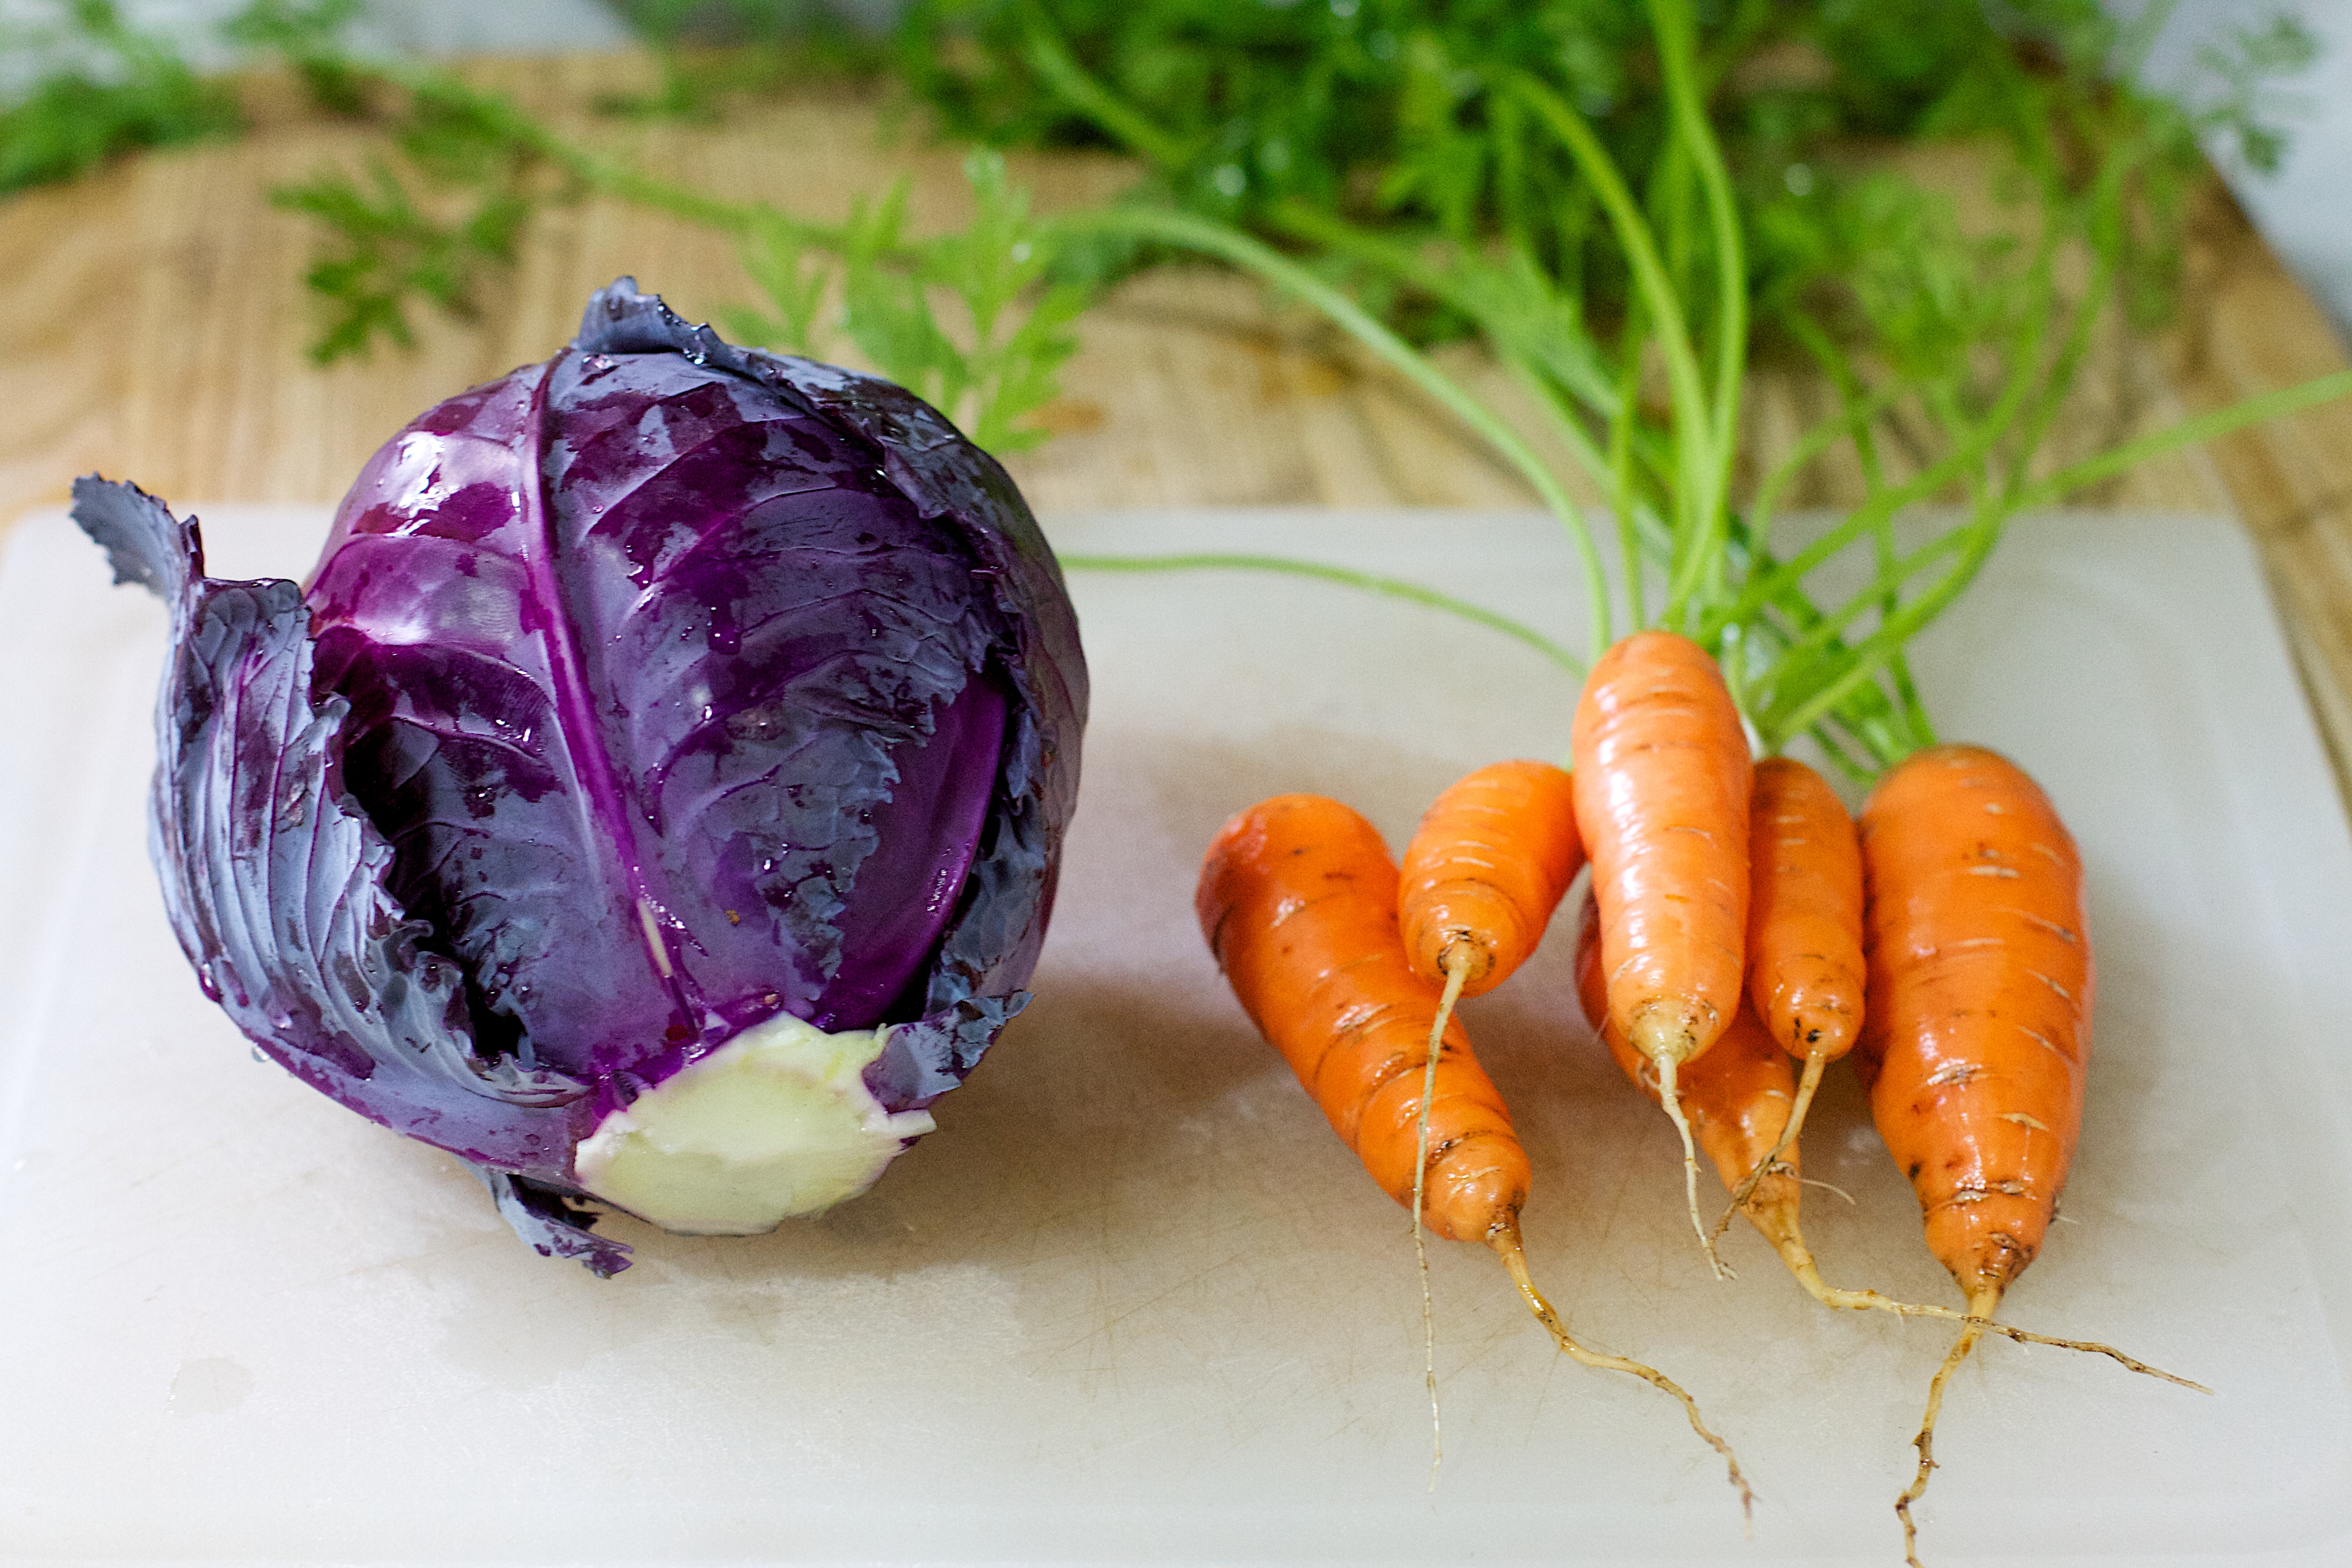
food, produce, vegetable, carrot, 2013365